Conferencia de Mujeres por la Raza

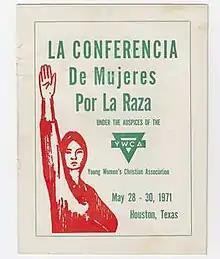
Poster

La Conferencia de Mujeres por la Raza (or the National Chicana Conference) was held in Houston, Texas, between May 28 and May 30 in 1971. The conference marked the first time Chicanas came together within the state from around the country to discuss issues important to feminism and Chicana women. It was considered the first conference of its kind by the "Corpus Christi Caller-Times".